Royal Aquarium

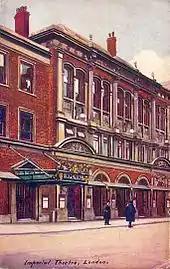
Drawing of the Imperial Theatre

"The School for Scandal" played at the theatre in 1877, as did a revival of W. S. Gilbert's adaptation of "Great Expectations". Samuel Phelps made his last appearance at the theatre in 1878. The farce "Fun in a Fog" played at the theatre in 1878, and "Family Honour" by Frank Marshall premiered in the same year. The theatre was named the Imperial Theatre in 1879. "The Beaux' Stratagem" by George Farquhar, "She Stoops to Conquer" by Goldsmith and "The Poor Gentleman" all played at the theatre that year. Shakespeare's "As You Like It" and "Anne Mie", by Roster Faasen, played at the theatre in 1880, as did the comic opera "Billee Taylor", composed by Edward Solomon, with a libretto by Henry Pottinger Stephens. "Good-Natured Man" played in 1881. In 1882, Lillie Langtry appeared at the theatre in Tom Taylor's "An Unequal Match". "Good as Gold" by Matthews Mone, "Camille" (an English adaptation of Dumas' play) and "Auld Robin Gray" by George Roy played here in 1883, as did "Aurora Floyd", by J. B. Ashley and Cyril Melton, in 1885. "A Fast Life" by Hubert O'Grady played in 1898.